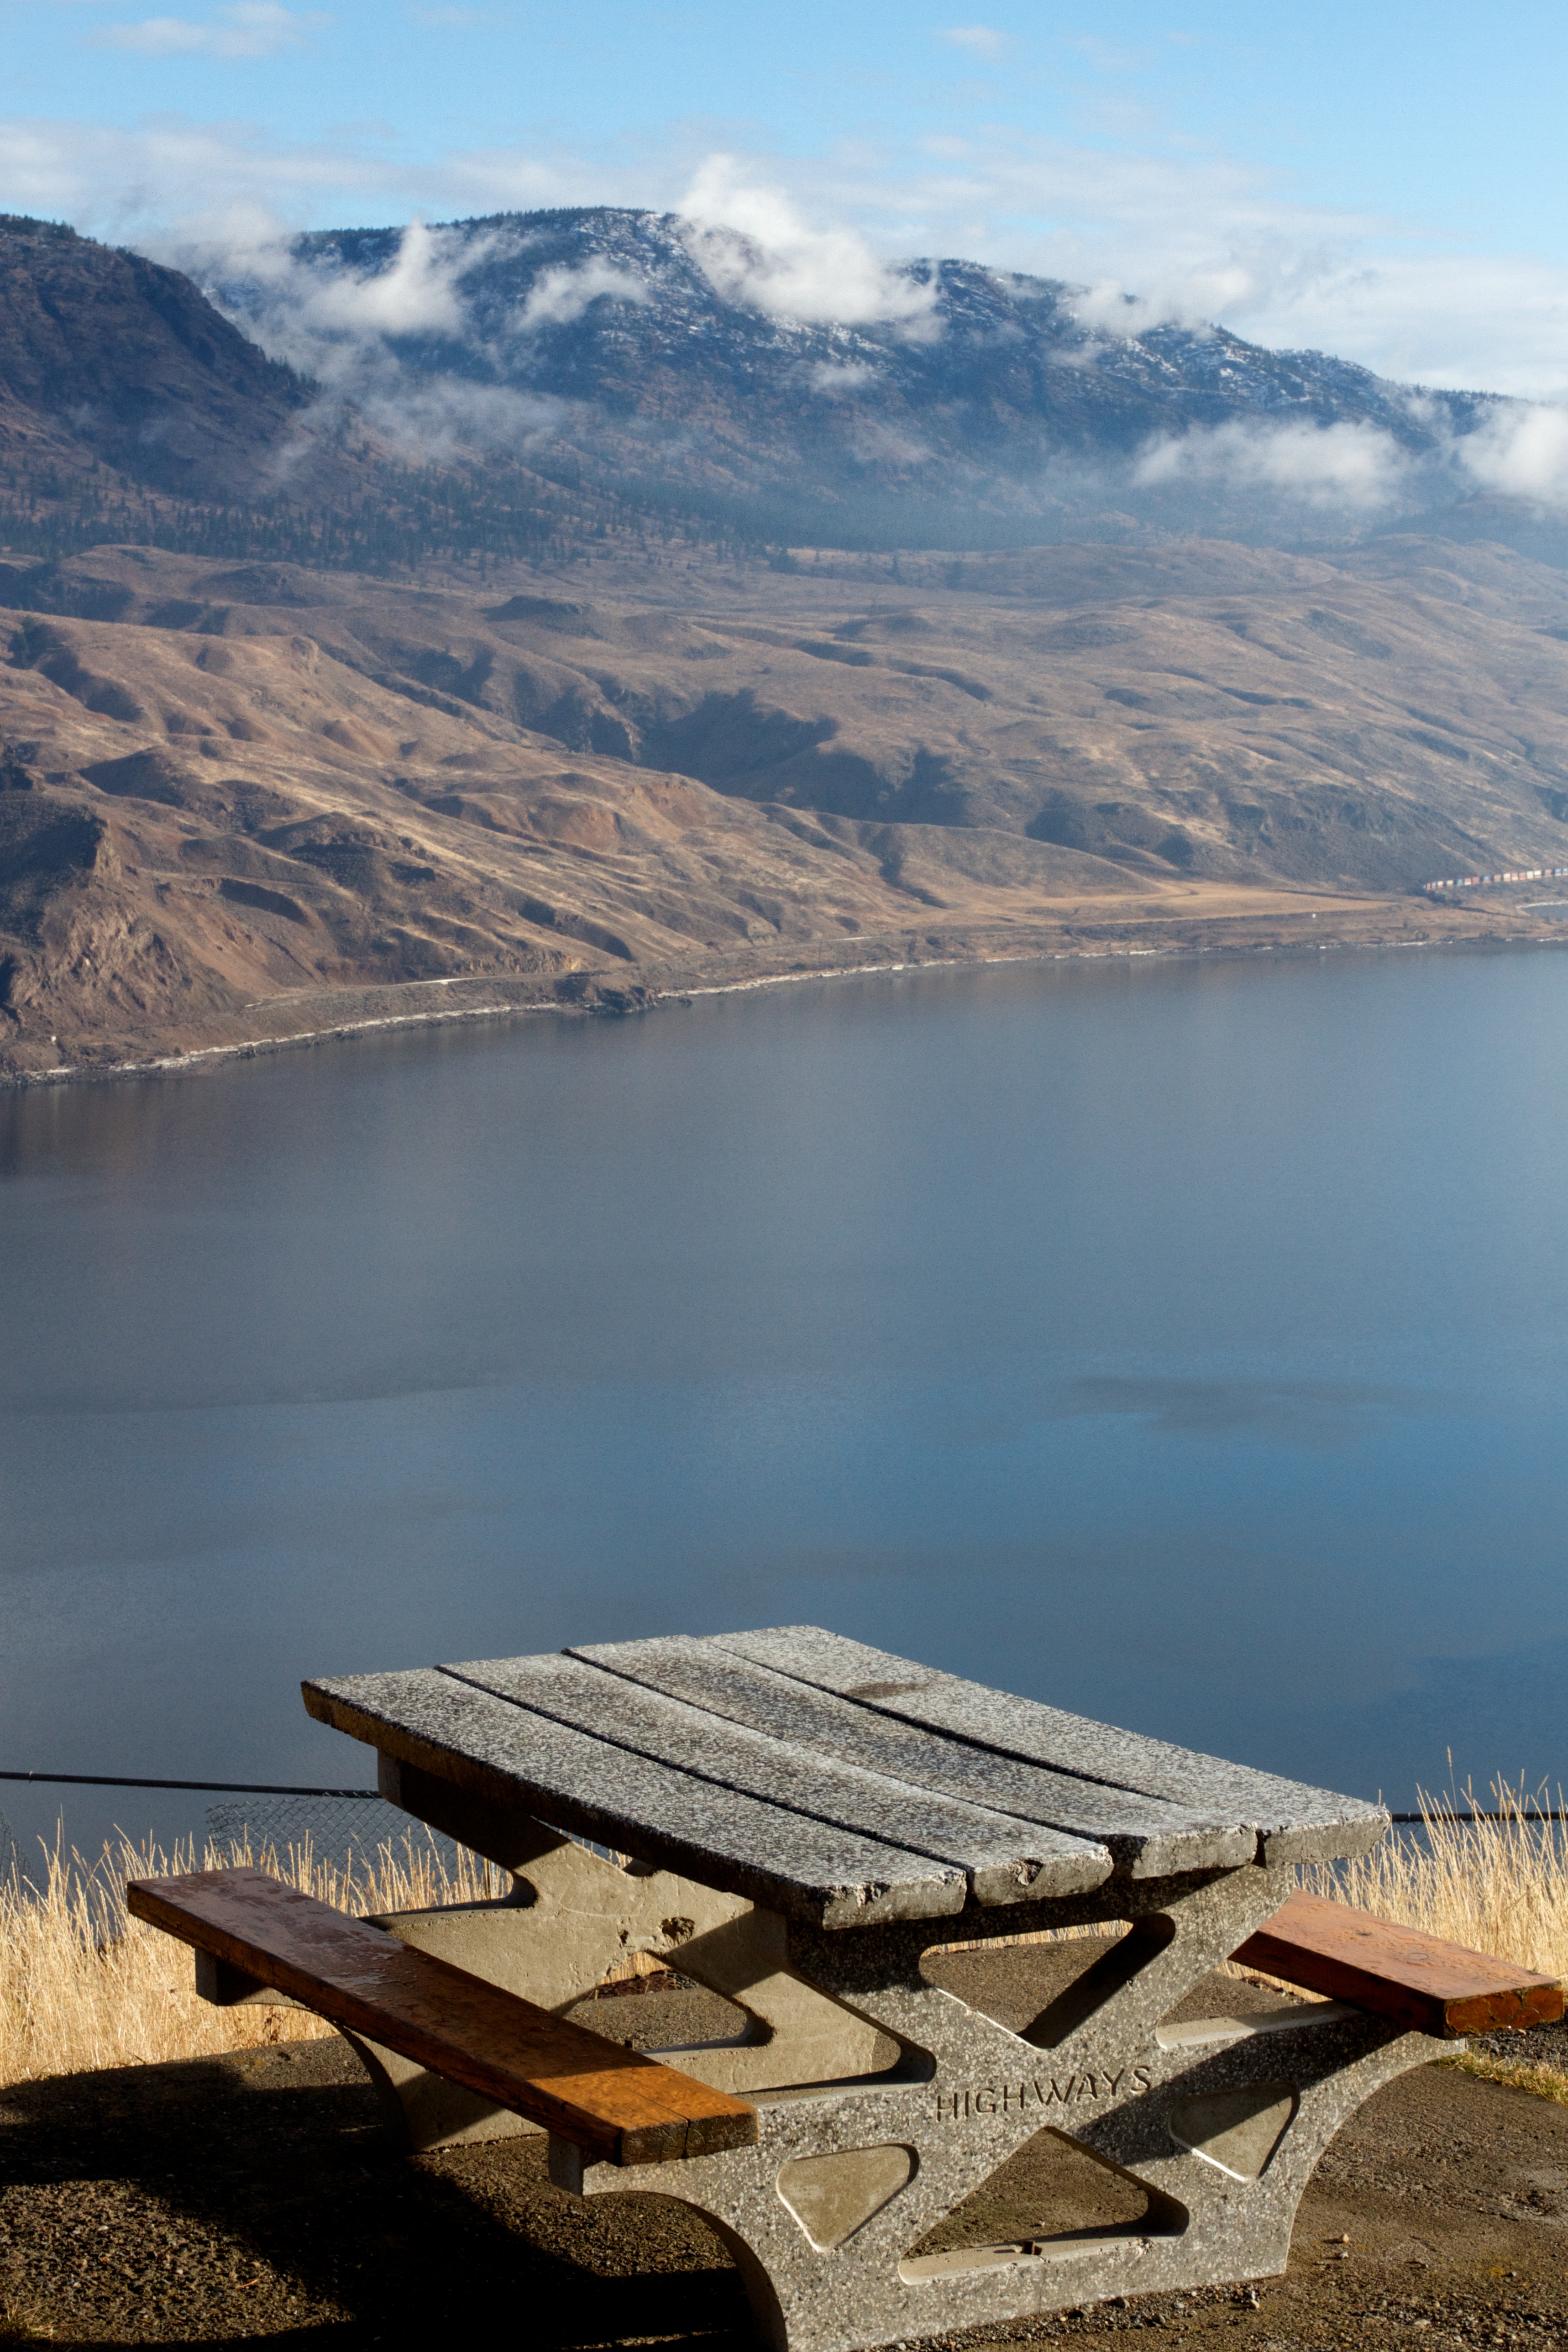
landscape, sea, coast, water, mountain, morning, shore, lake, reflection, bay, reservoir, body of water, loch